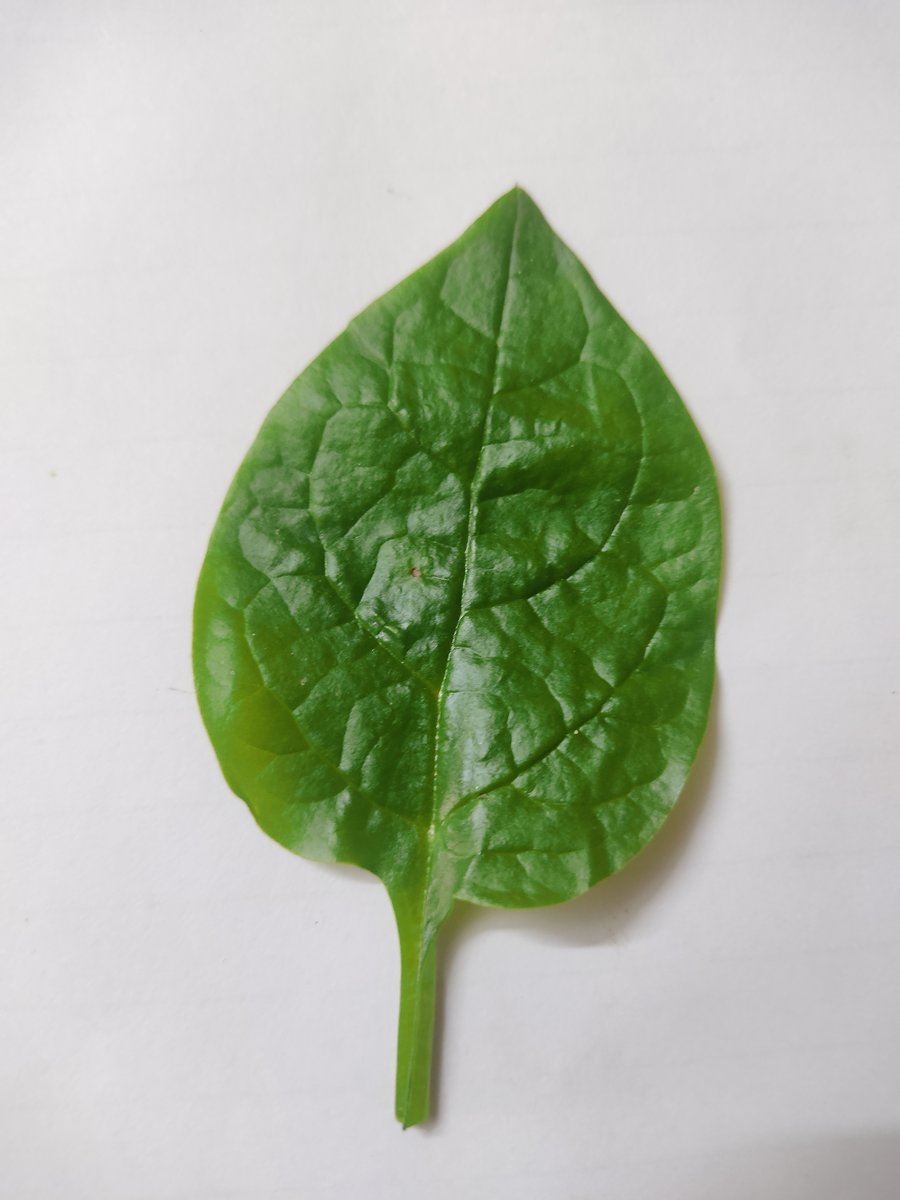
Label: Healthy-Leaf